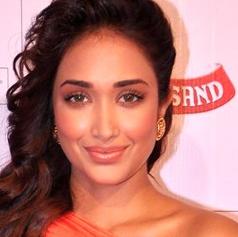
Age: 24